Genetically modified fish

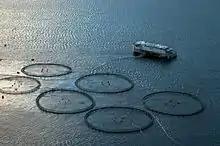
An aquaculture enterprise

Transgenic fish are usually developed in strains of near-wild origin. These have an excellent capacity for interbreeding with themselves or wild relatives and therefore possess a significant possibility for establishing themselves in nature should they escape biotic or abiotic containment measures.